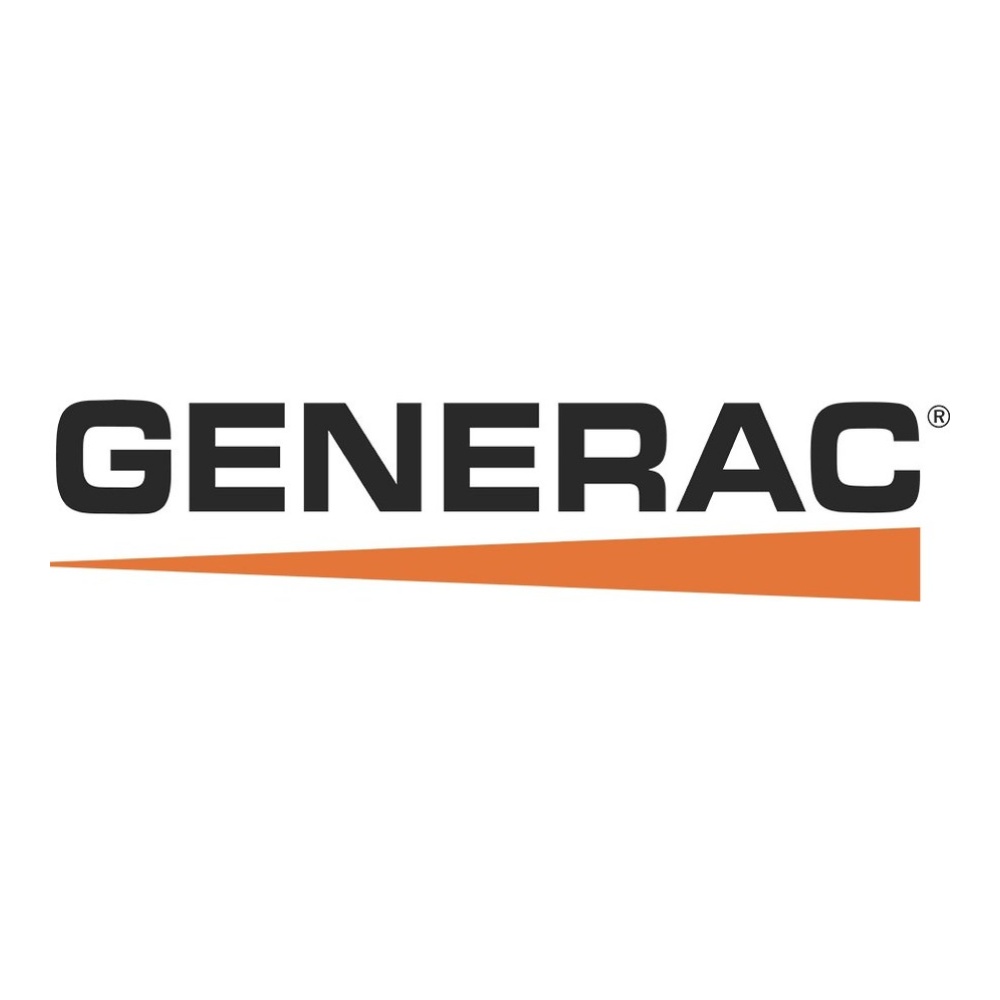
GENERAC B191714GS - PNL CNTRL 6000 BLK - Original OEM part
Brand: Generac
GENERAC B191714GS - PNL CNTRL 6000 BLK - Original OEM part
Category: Hardware > Power & Electrical Supplies > Generator Accessories